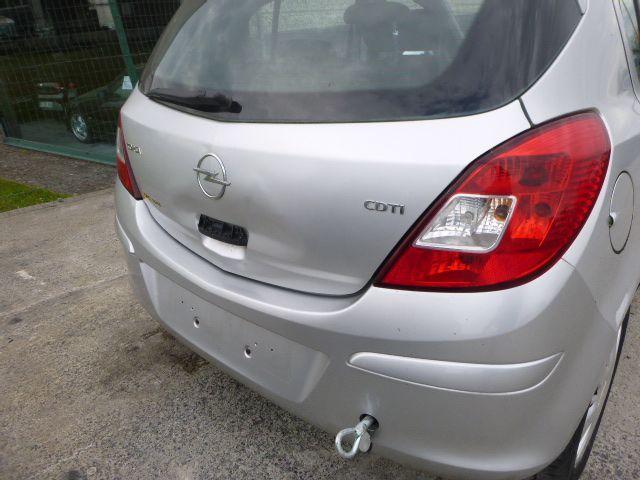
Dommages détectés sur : malle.
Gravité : mineur